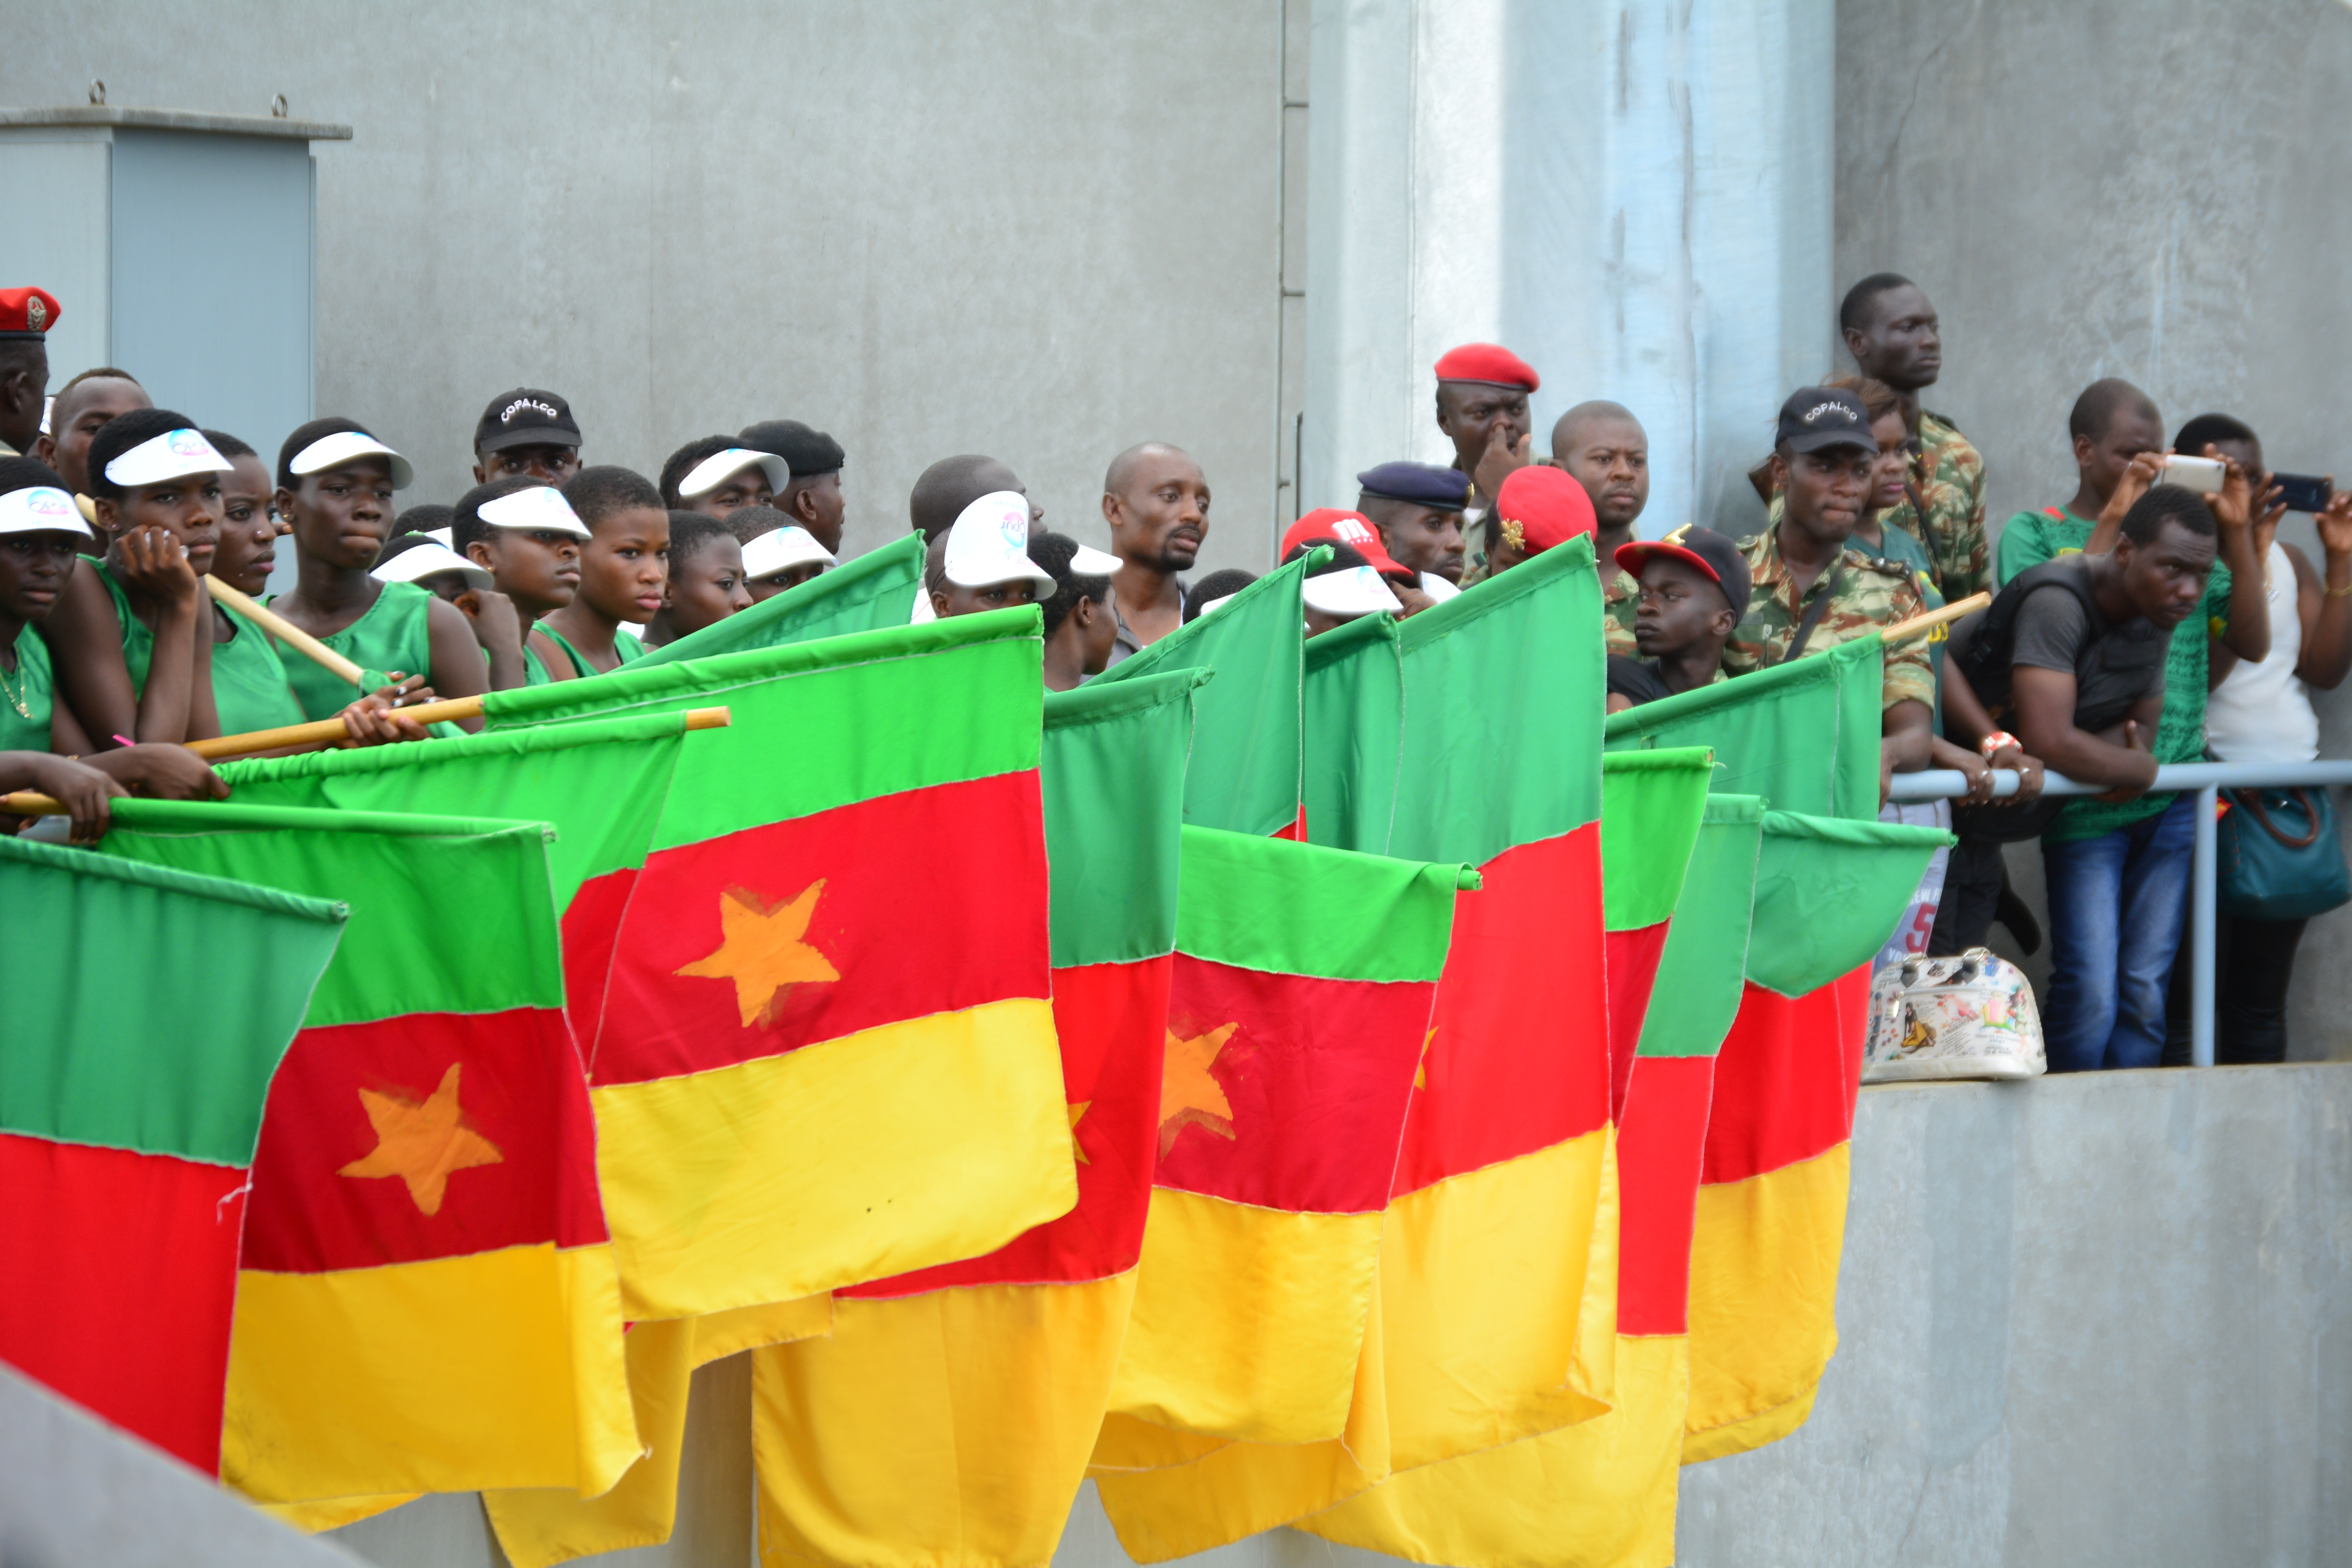
flag, event, demonstration